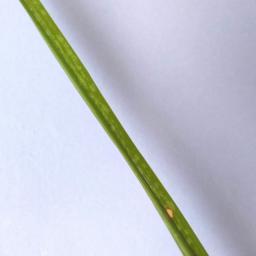
Label: Rice___Leaf_Blast